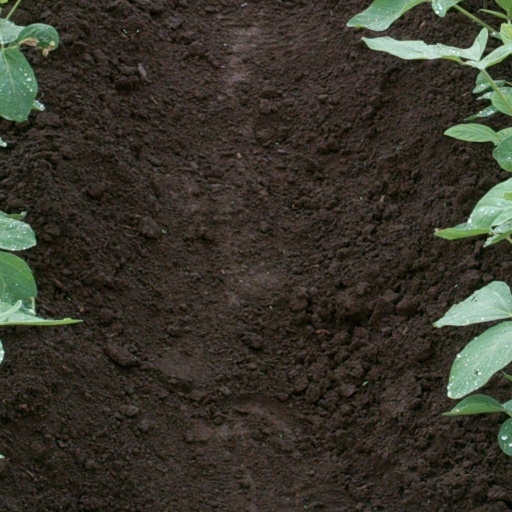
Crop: soybean